List of Italian records in athletics

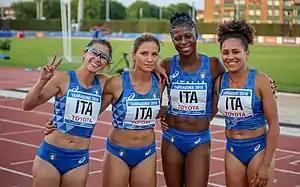
Siragusa, Bongiorni, Hooper, Herrera, the national record holders of the 4 × 100 m relay.

The following are the national records in athletics in Italy maintained by its national athletics federation, Federazione Italiana di Atletica Leggera (FIDAL).